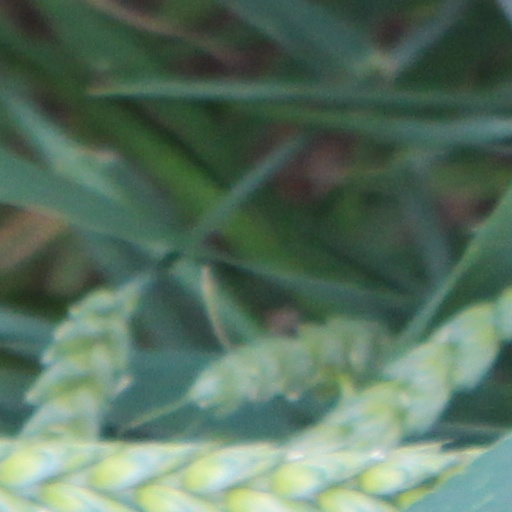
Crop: wheat